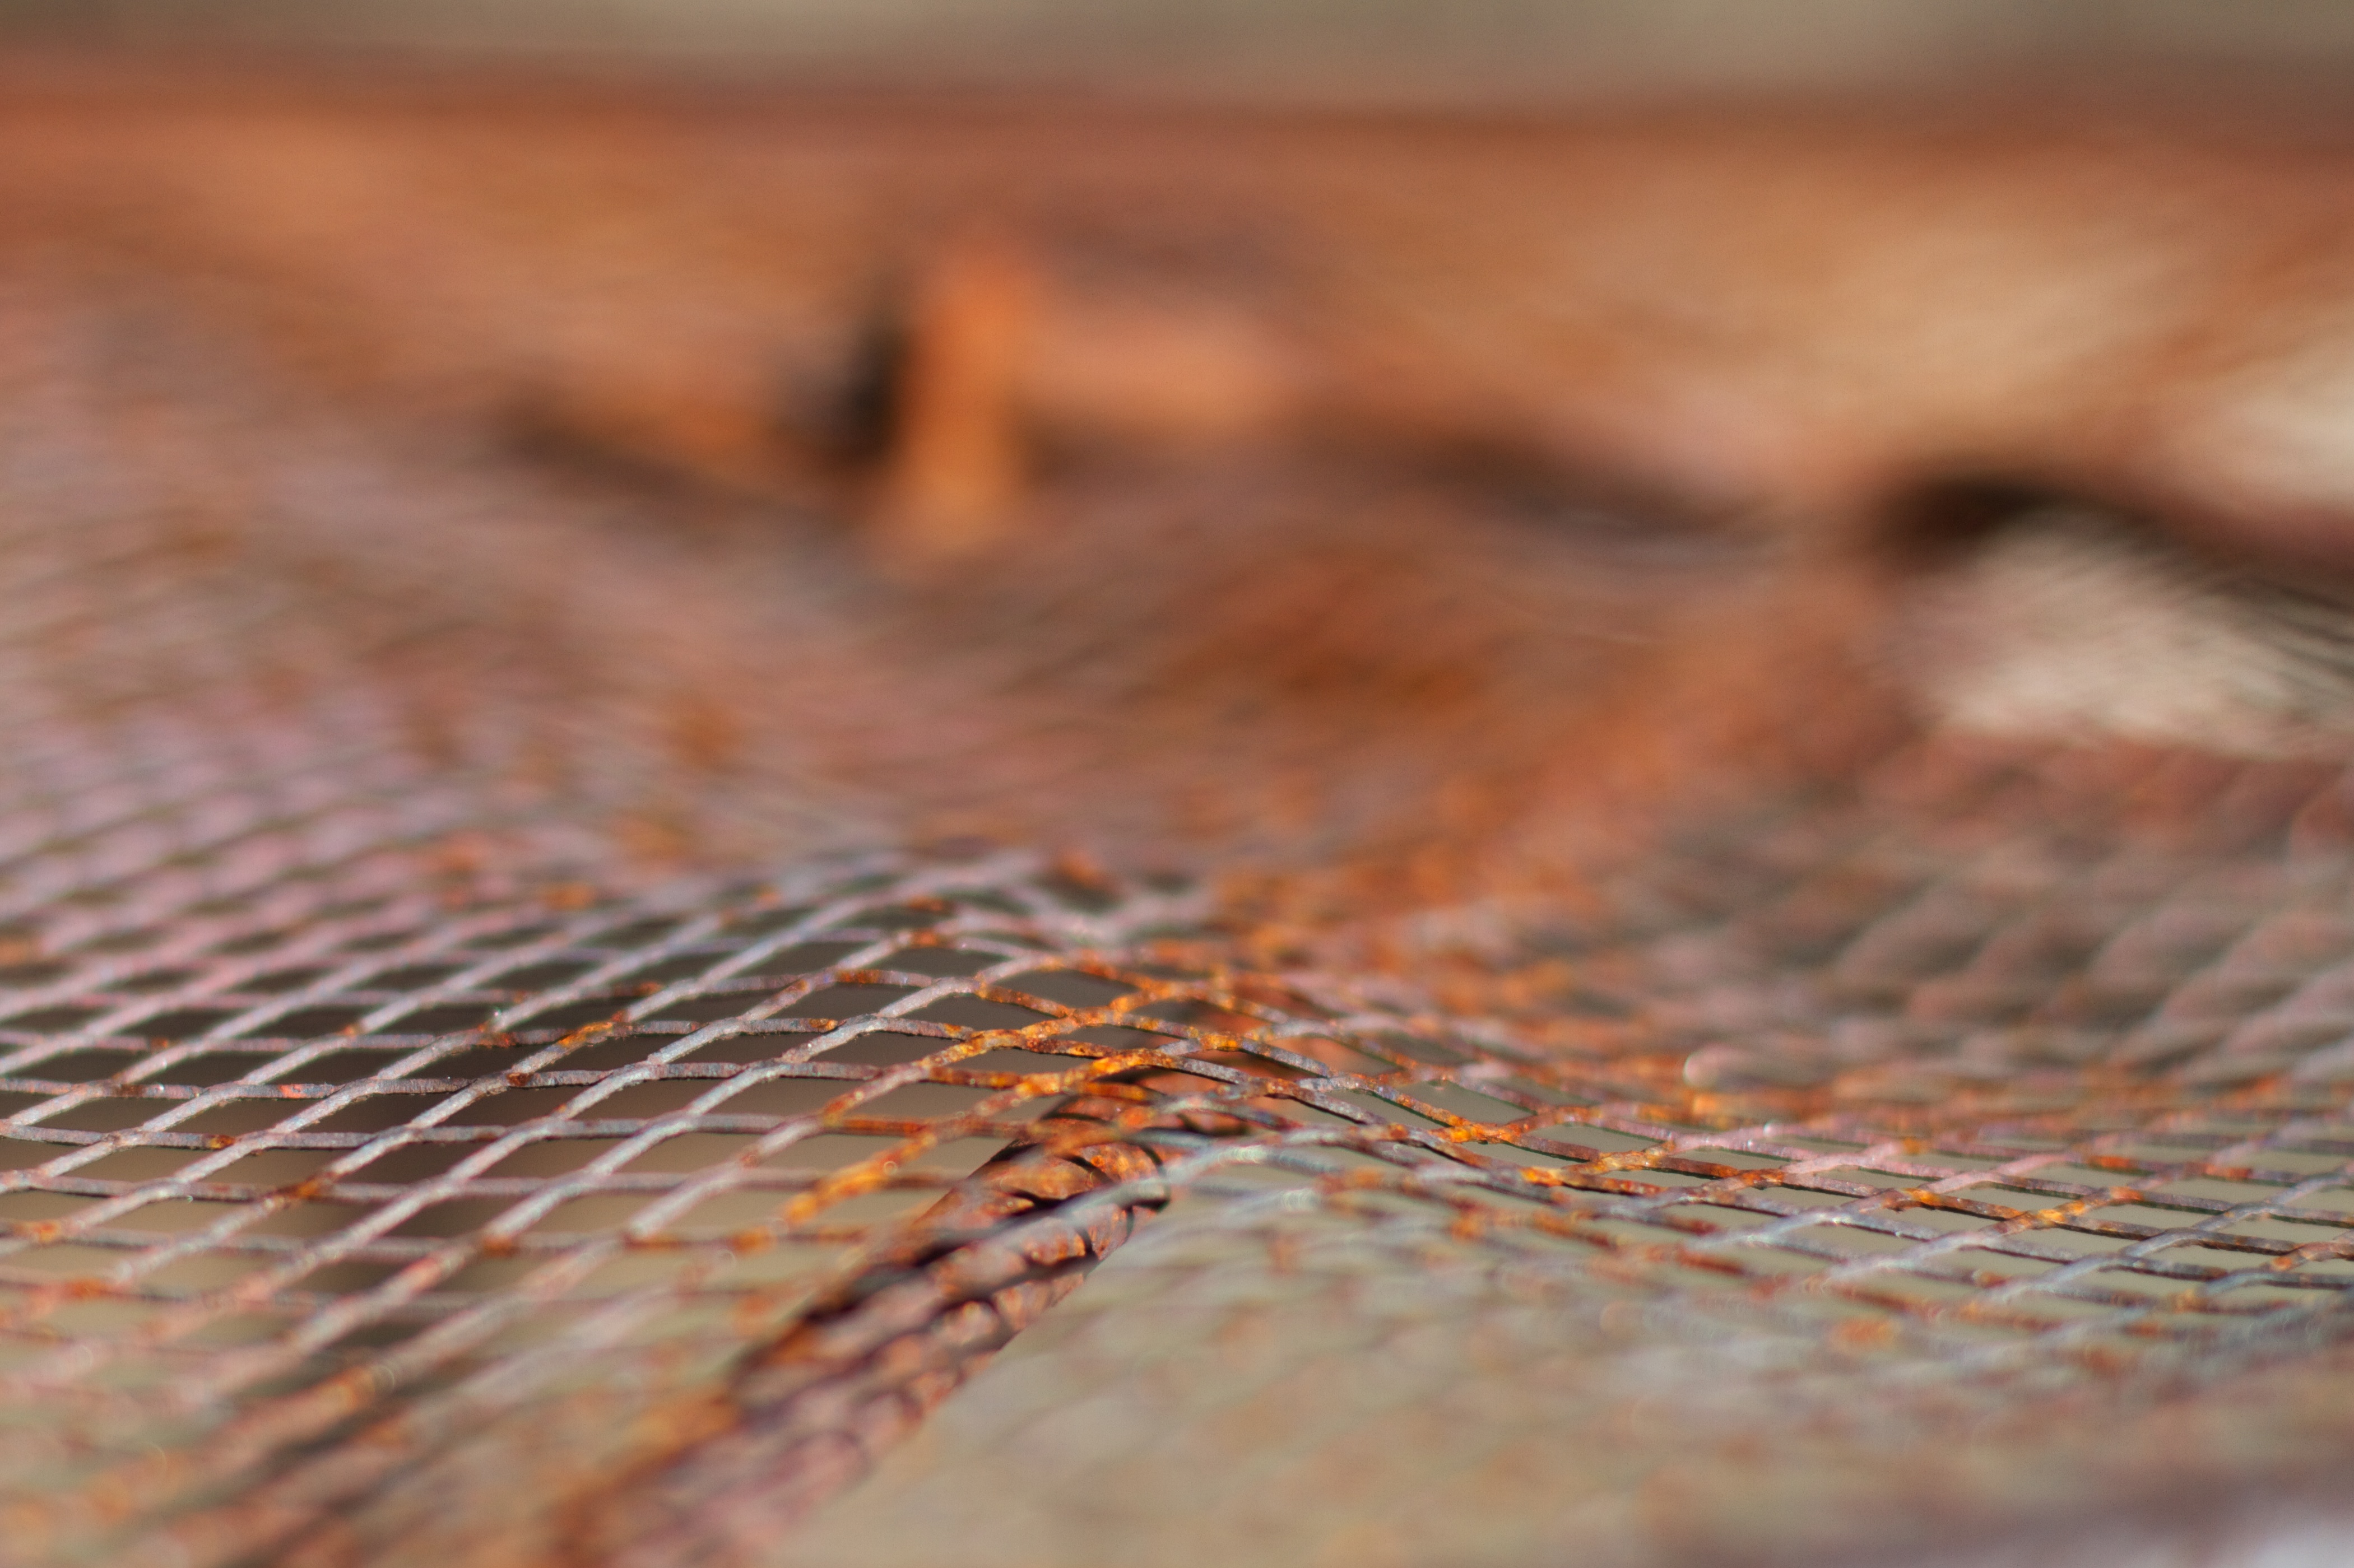
hand, wood, photography, texture, leaf, finger, brown, reptile, fauna, close up, eye, organ, ds106photoblitz, thoughtvectors, macro photography, grass family